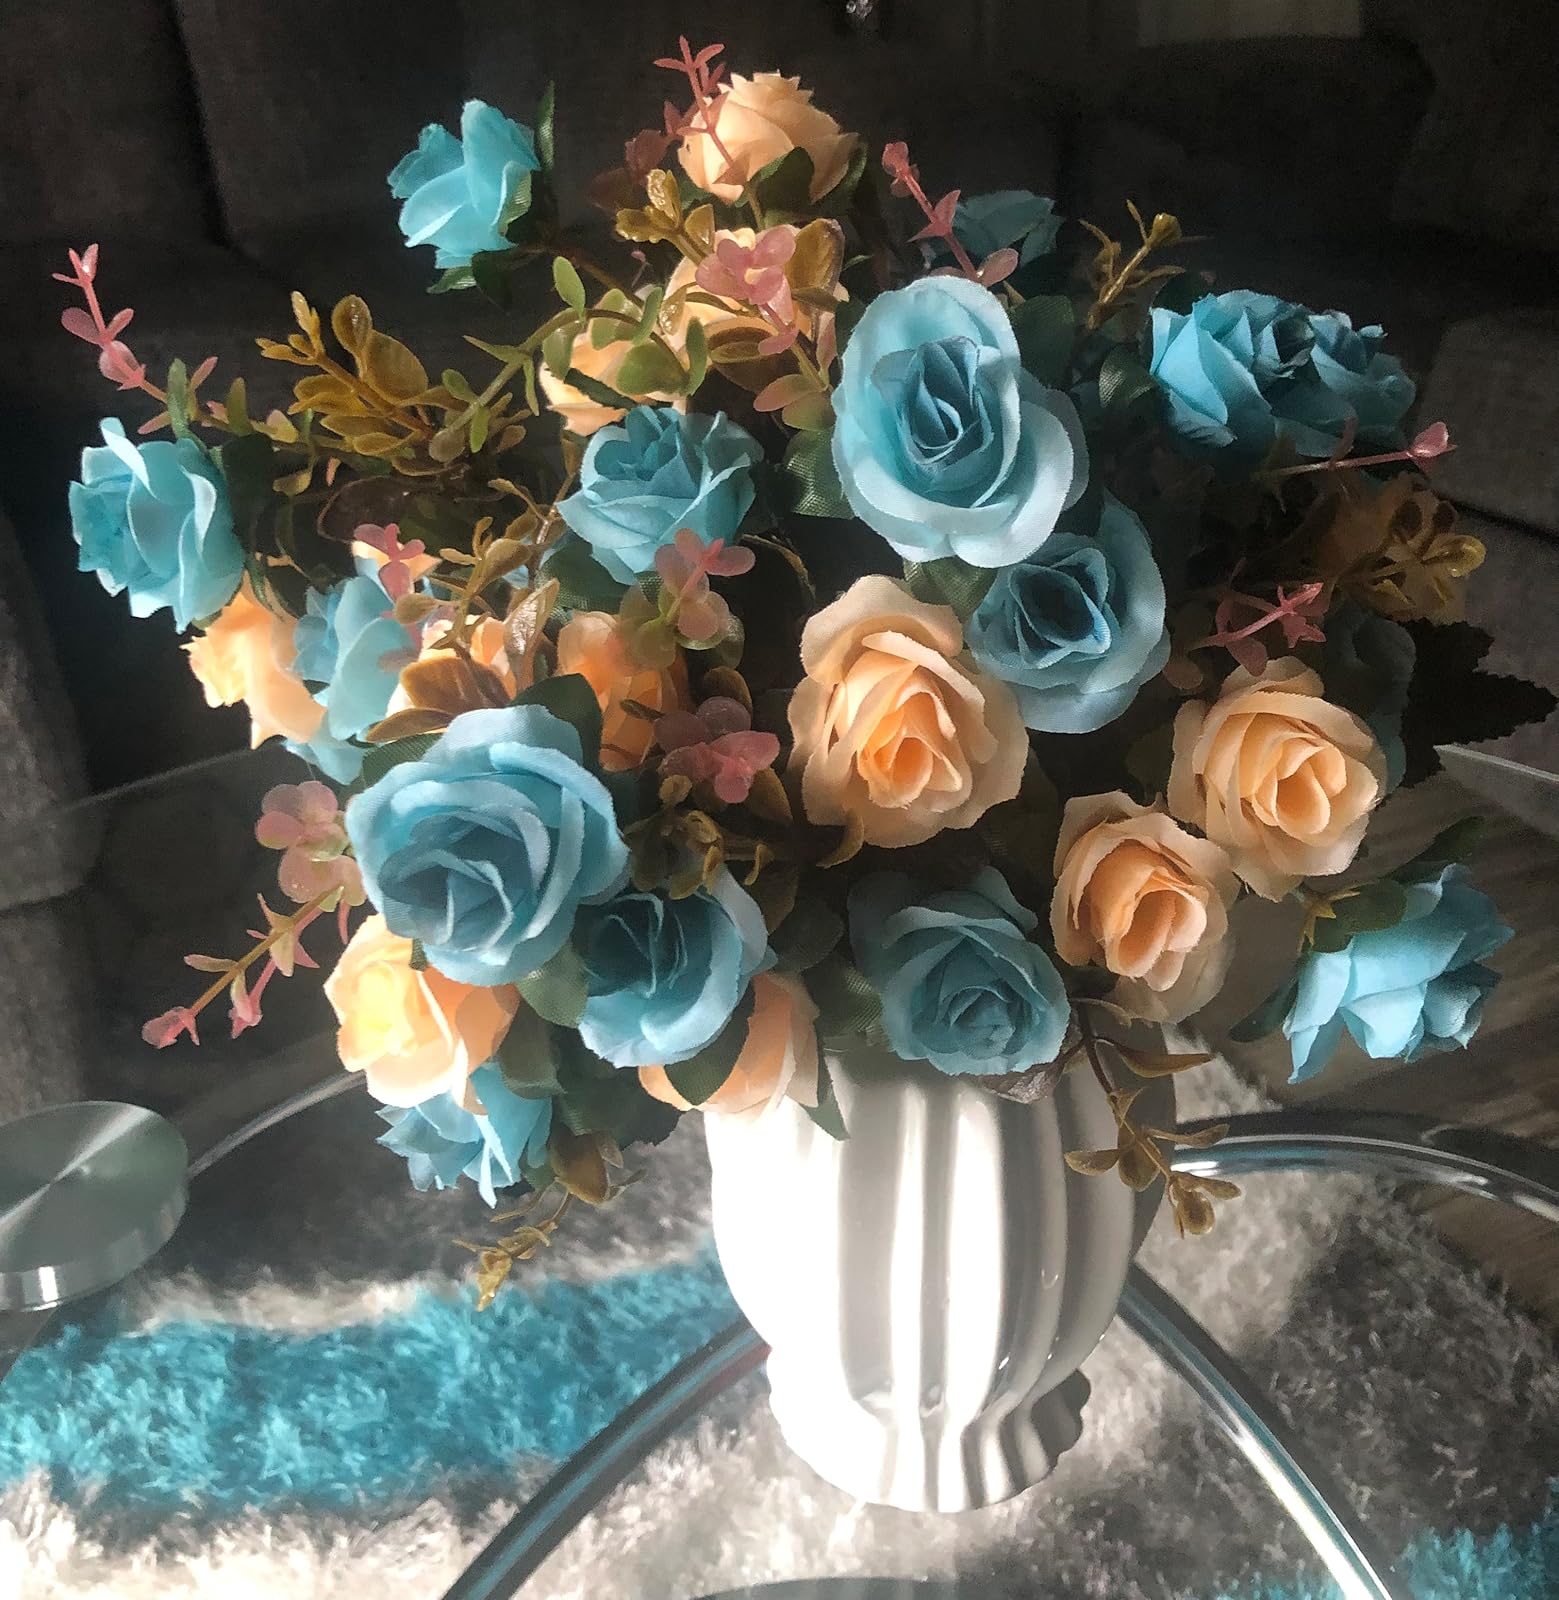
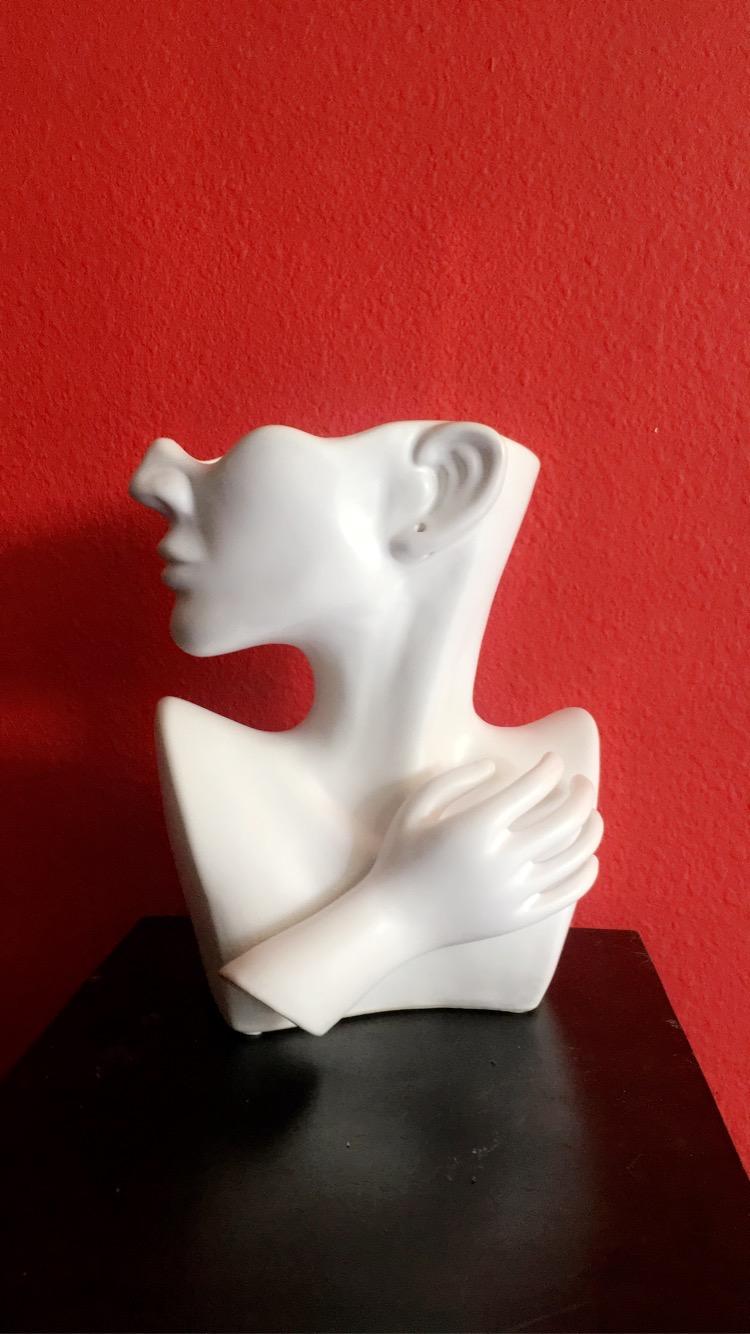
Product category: vase
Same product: no